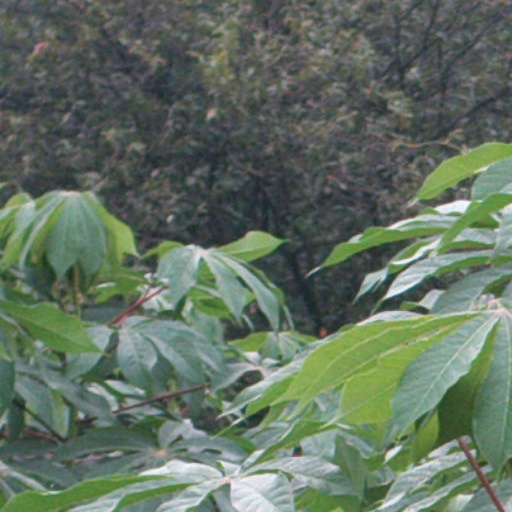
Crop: cassava